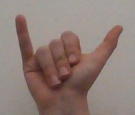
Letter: ya